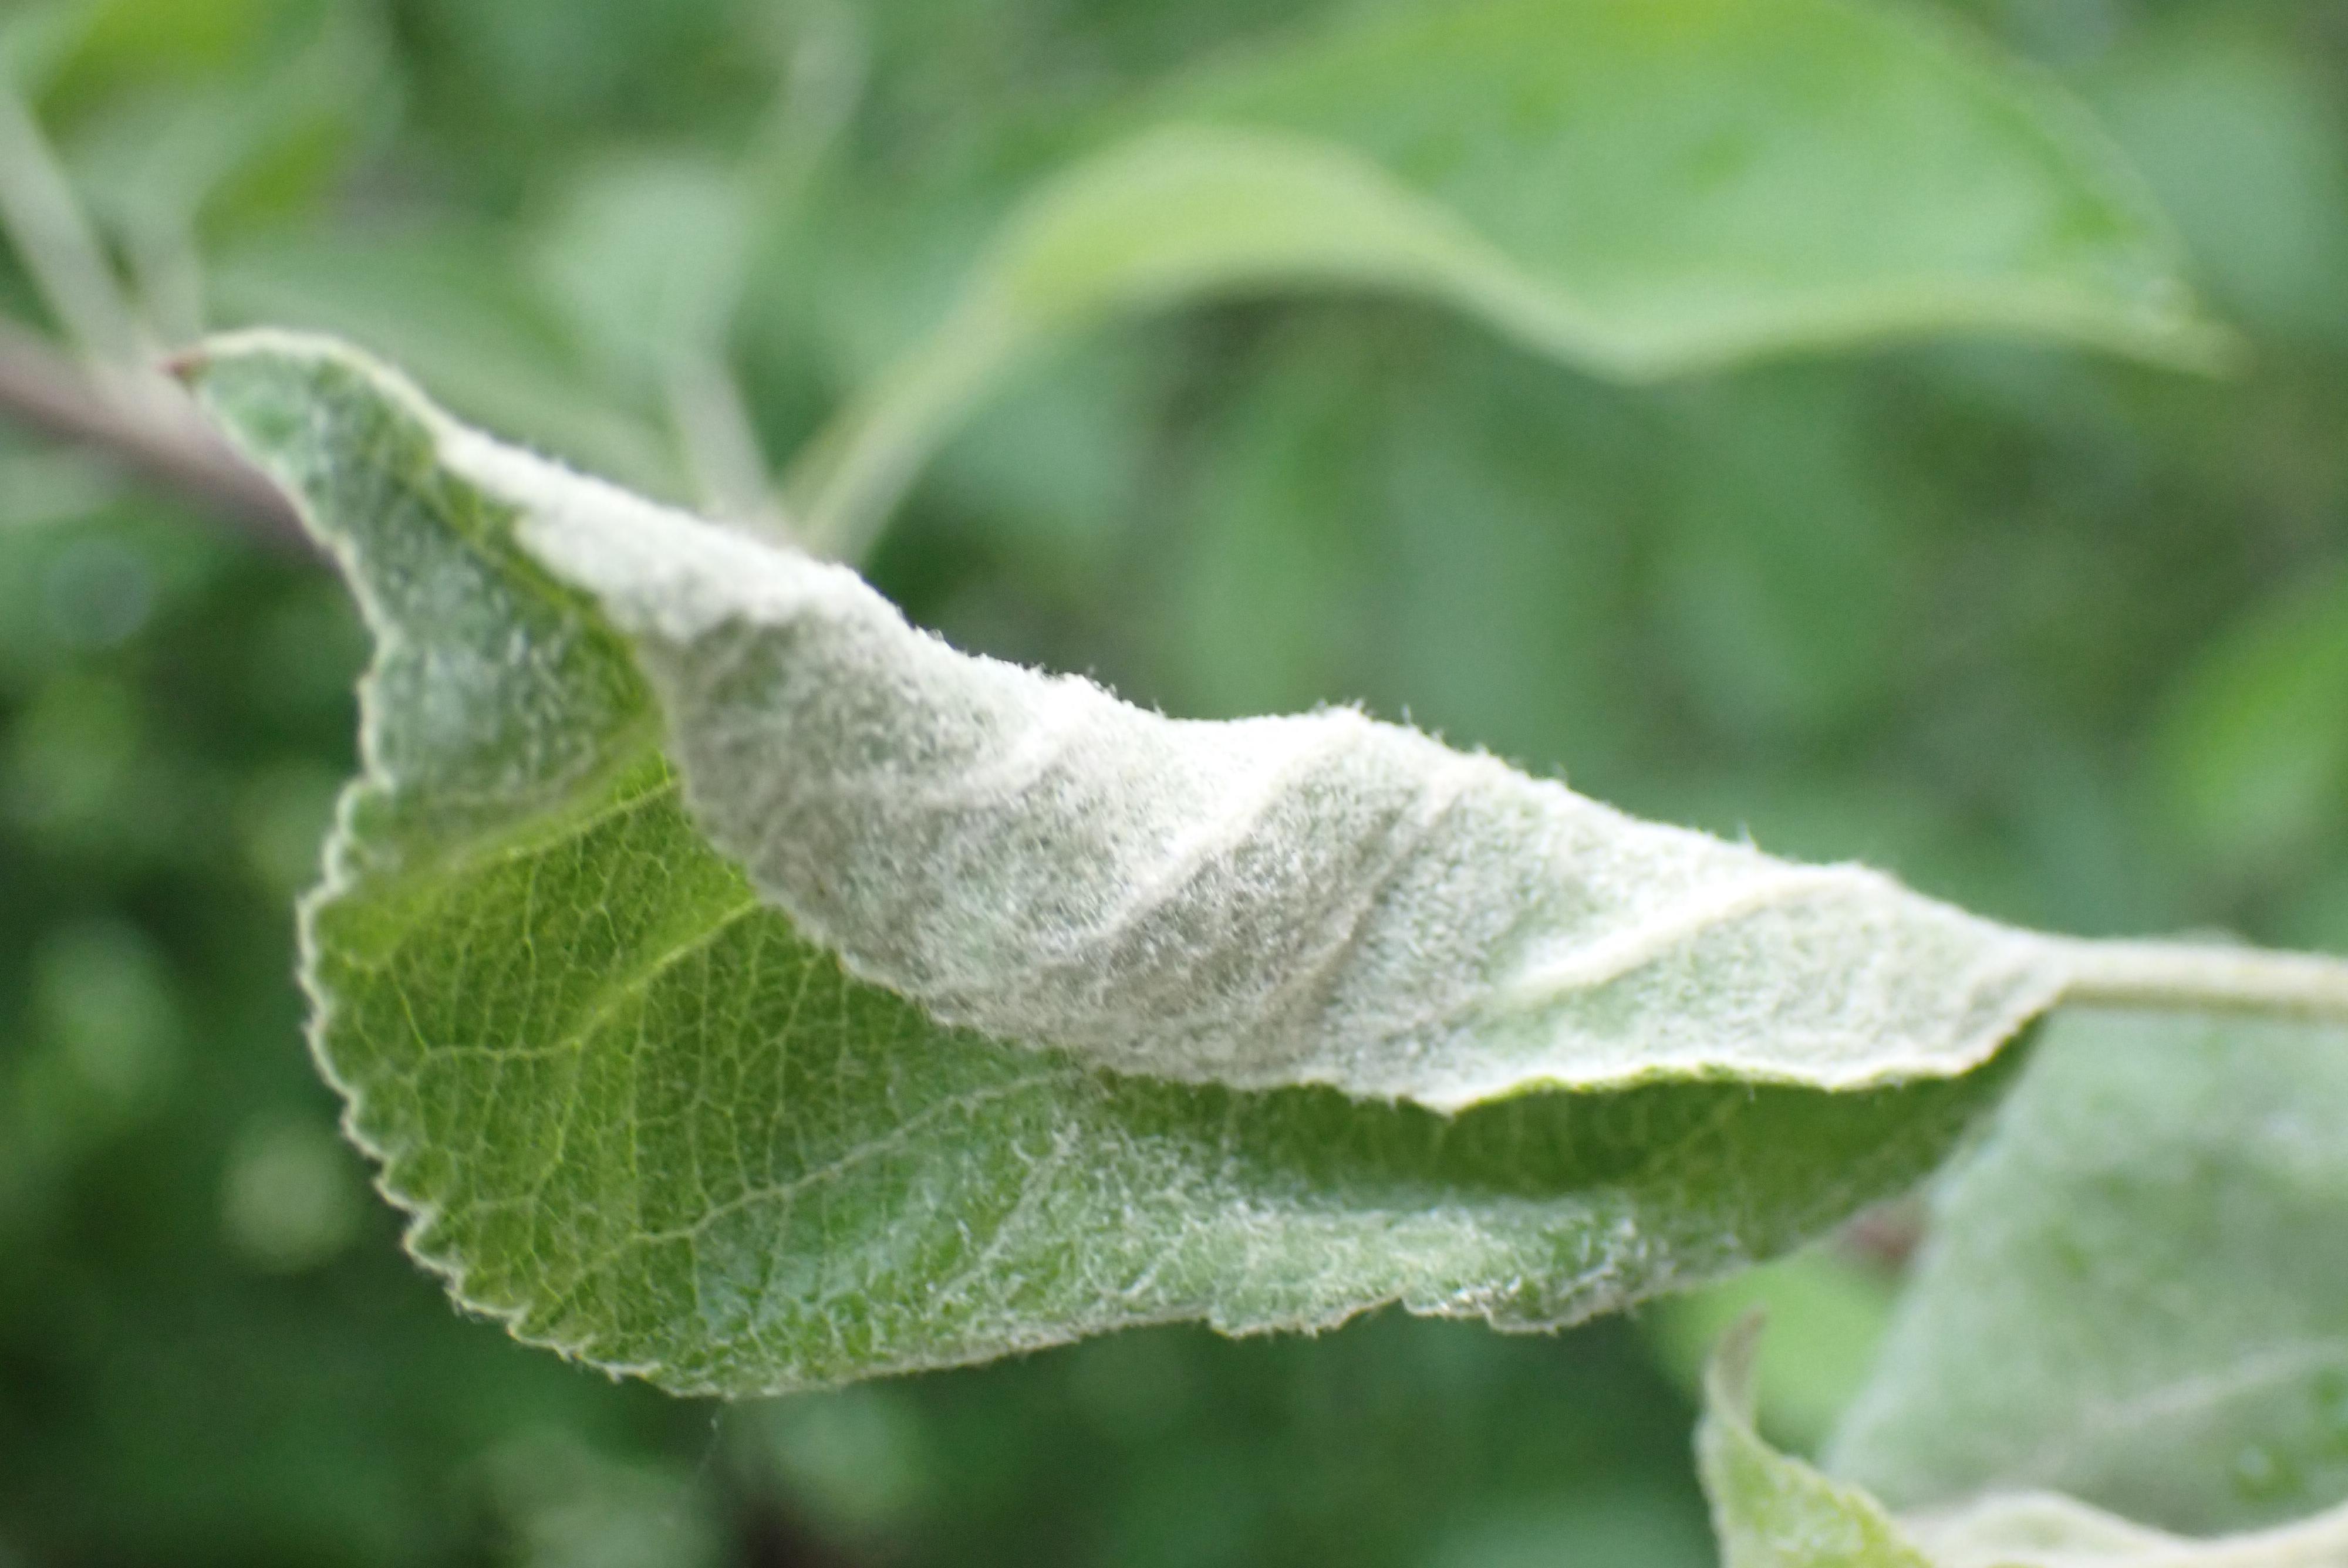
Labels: powdery_mildew